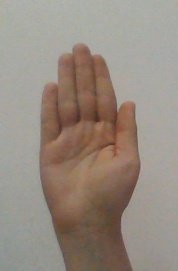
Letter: seen